Palazzo Madama, Turin

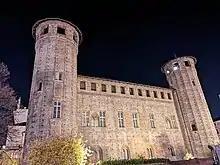
Palazzo Madama at night

In 1637 the regent for Duke Charles Emmanuel II, Christine of France (aunt of Louis XIV), chose it as her personal residence. She commissioned the covering of the court and a revamping of the inner apartments. Sixty years later another regent, Marie Jeanne of Savoy, who was known as , lived in the palace. She conferred upon it definitively the nickname of (Italian for "Madame"). She invited many artists to renovate the building which the duchess wanted to turn into a sumptuous royal palace. The artist Domenico Guidobono became the undisputed protagonist of the decorations of the halls on the first floor of Palazzo Madama, known as the Guidobono halls – the Madama Reale’s Chamber, the Chinese Cabinet, and the Southern Veranda. The duchess also asked architect Filippo Juvarra to design a new Baroque palace in white stone, which he did in 1716, but the works halted in 1721 after only the front section had been completed.